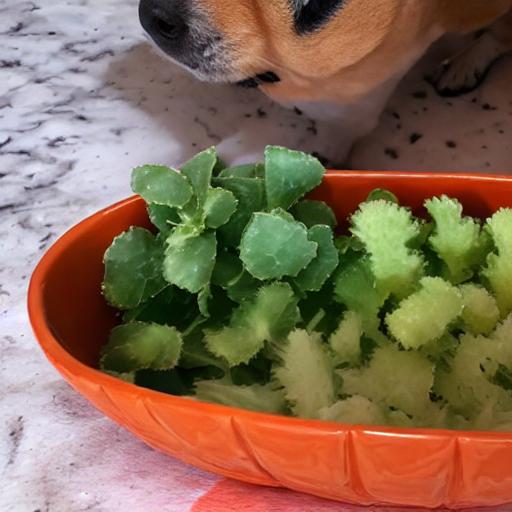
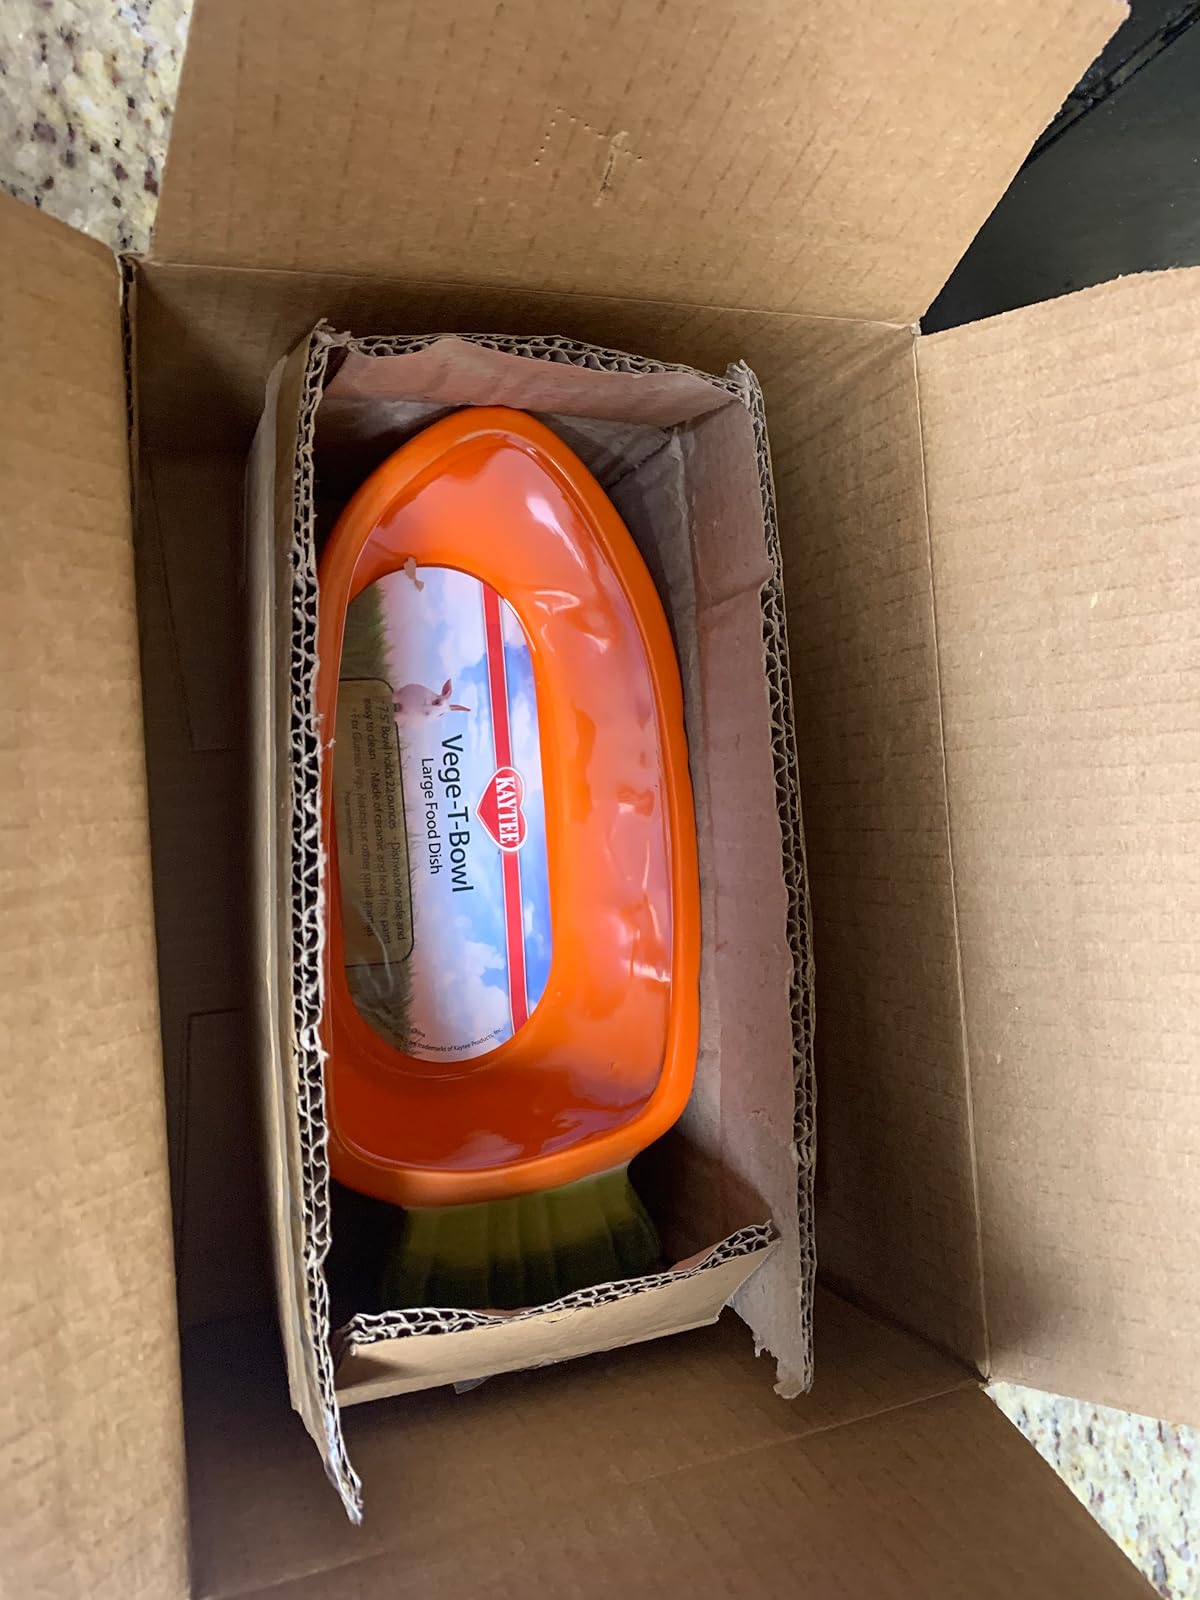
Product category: items_bowl
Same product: no